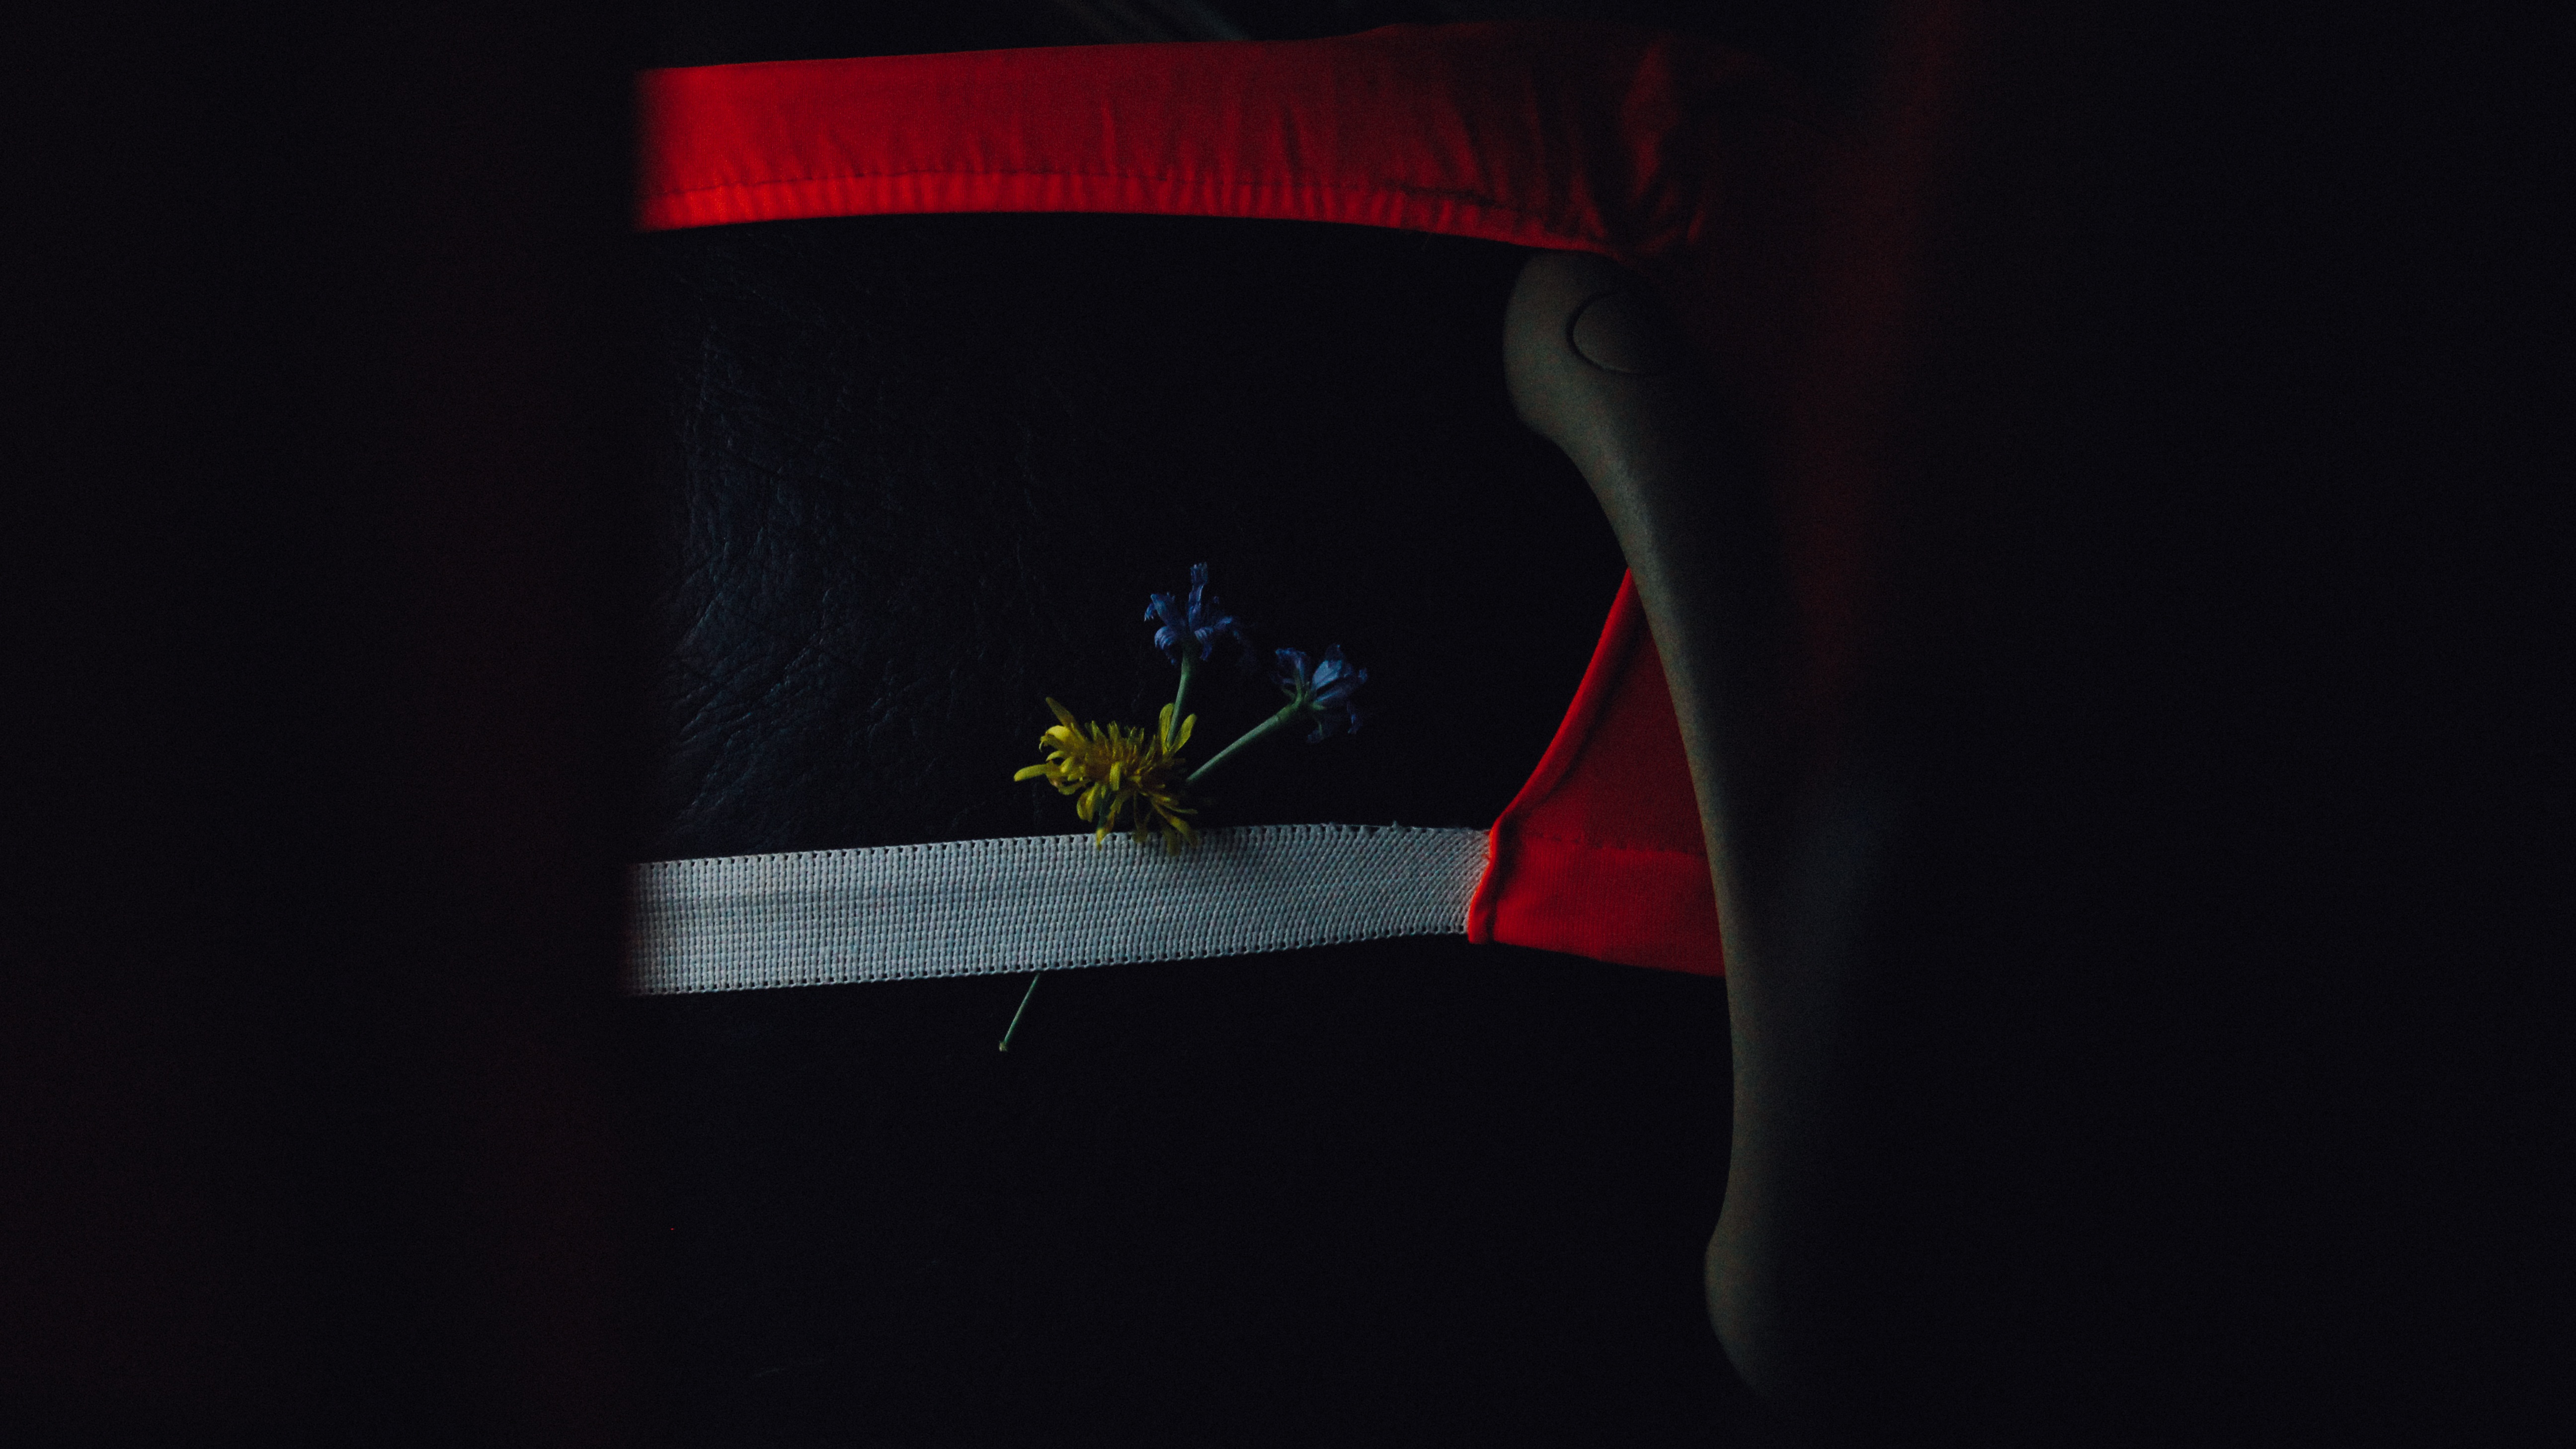
light, night, red, color, darkness, blue, black, lighting, shape, screenshot, macro photography, computer wallpaper